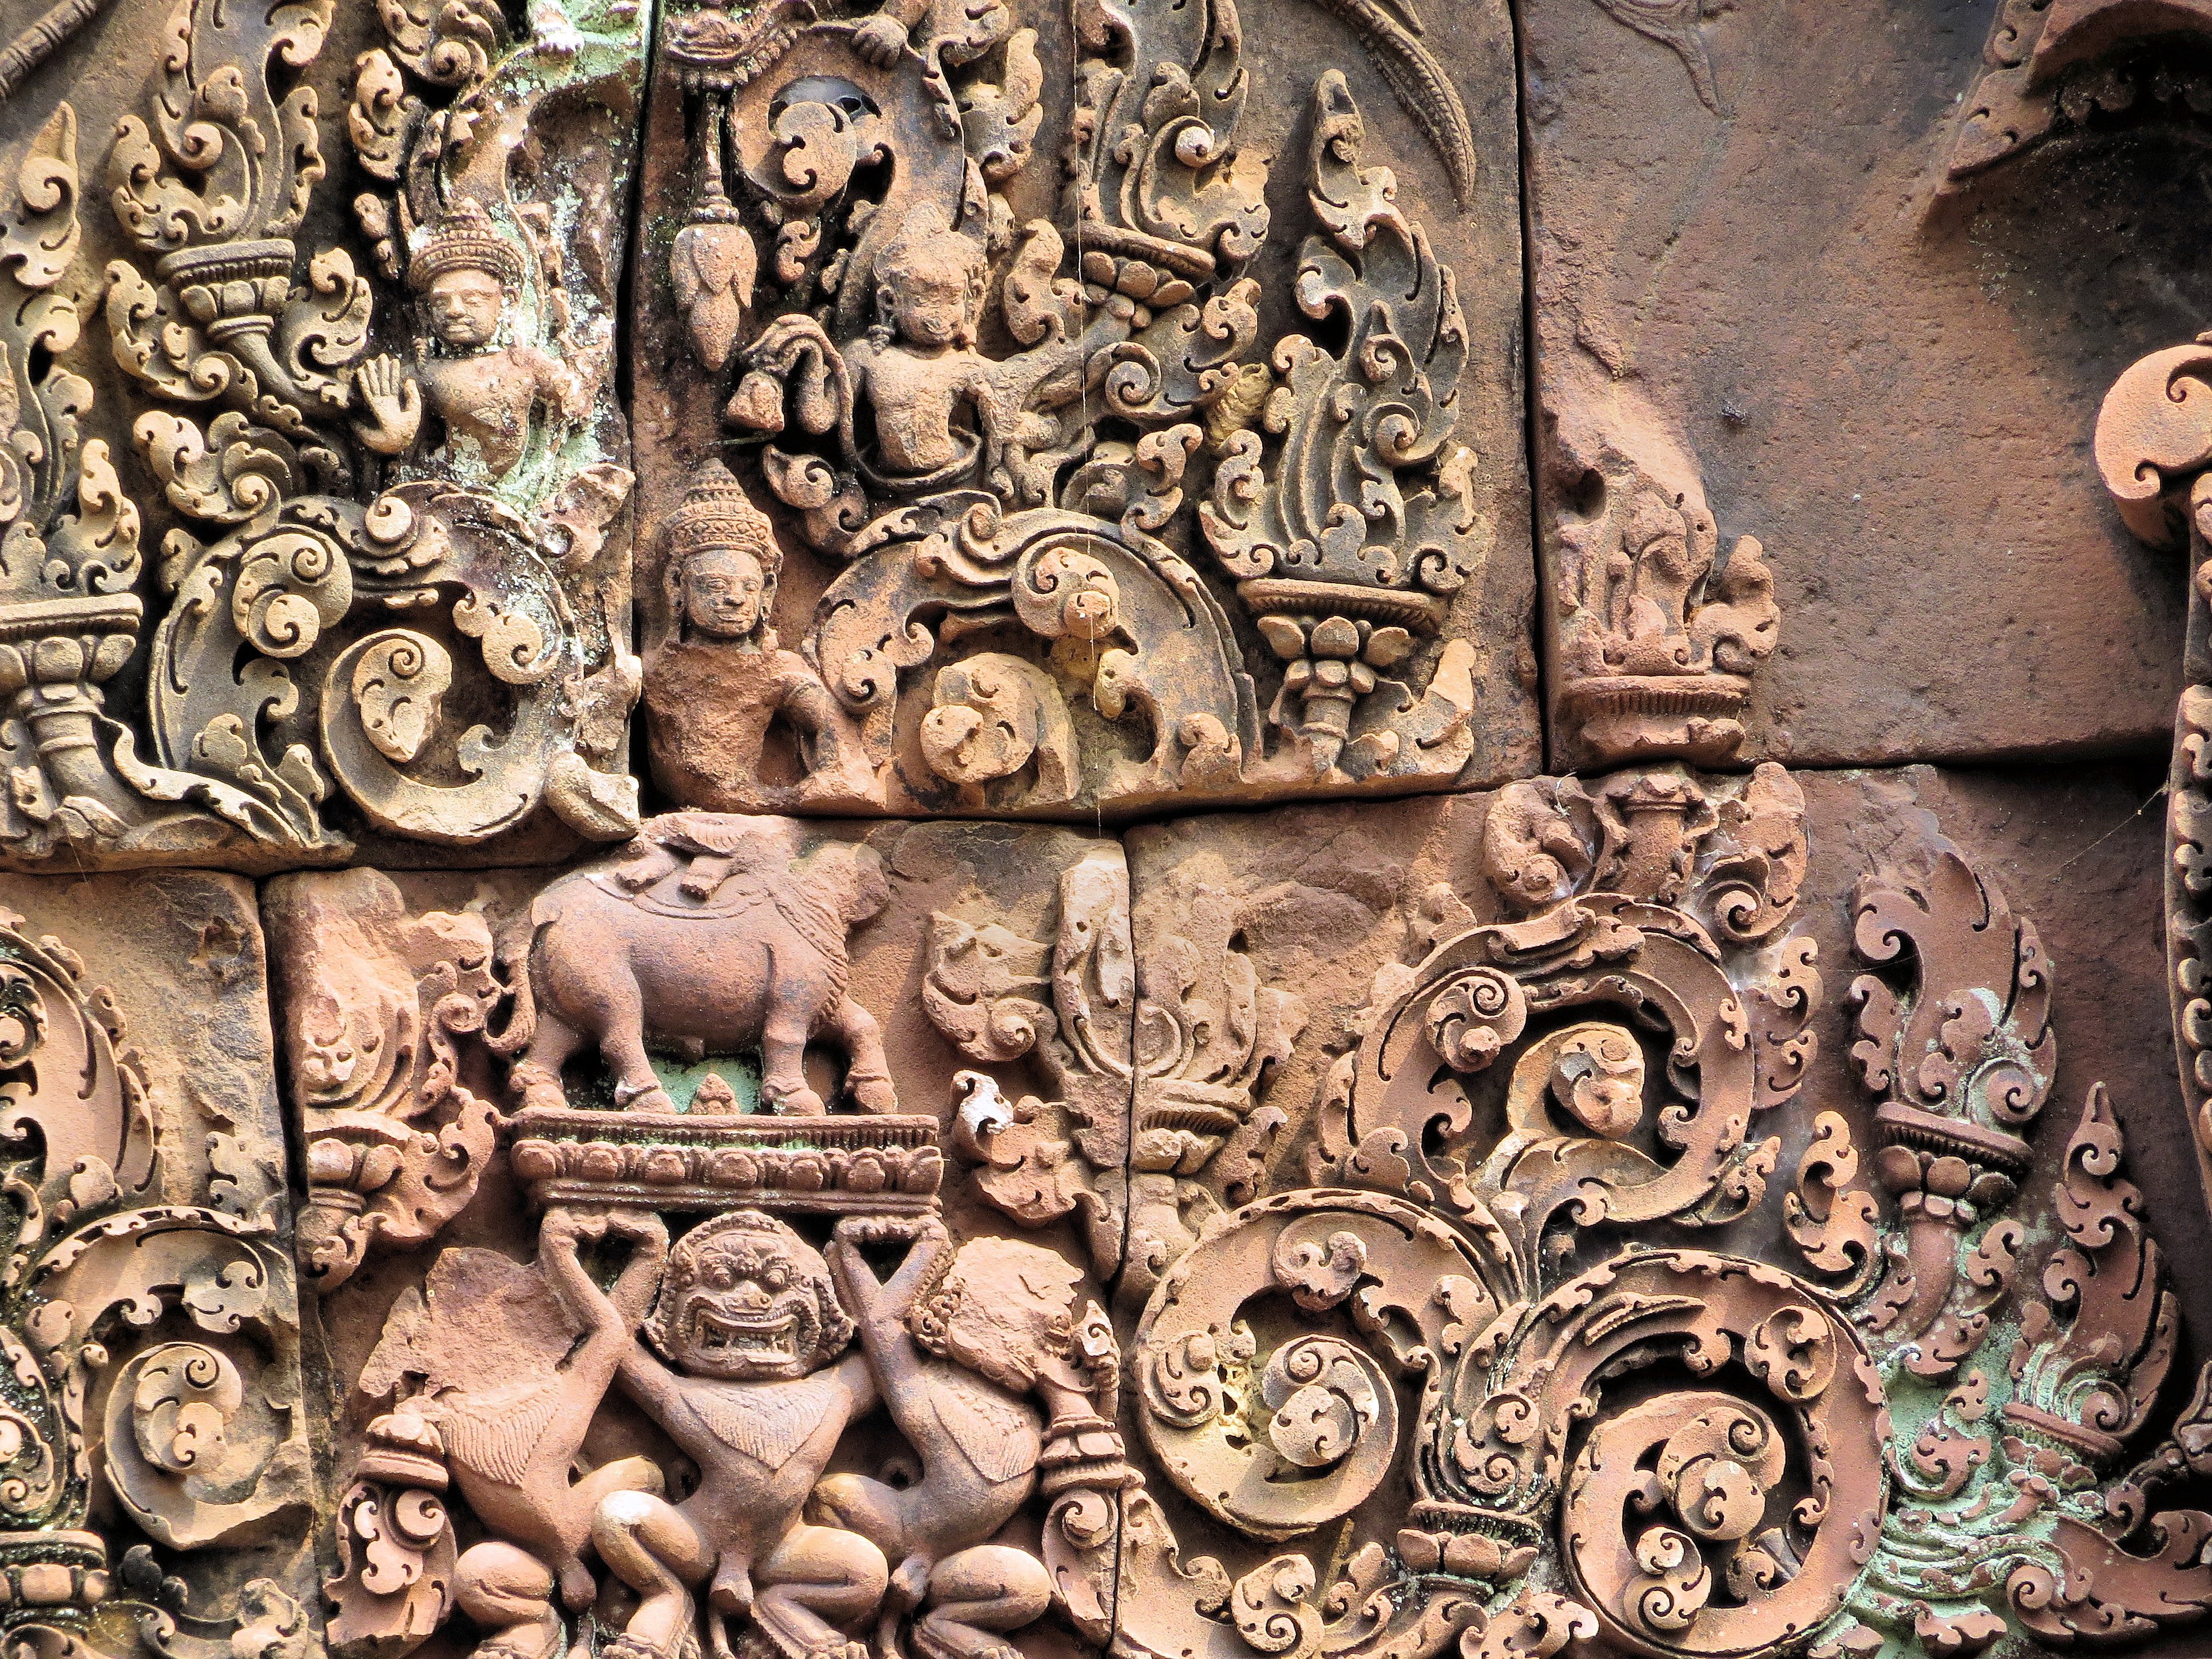
religion, ruin, sculpture, art, archaeology, temple, cambodia, iron, carving, relief, mythology, angkor, pediment, archaeological site, stone carving, bas relief, hindu temple, ancient history, bantay krei, maya civilization